Circumambulation

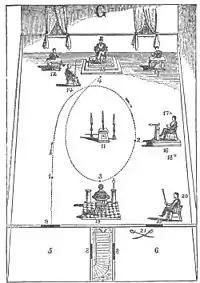
Engraving showing circumambulation in the Entered Apprentice degree of Freemasonry.

Candidates for the three principle degrees of Freemasonry circumambulate the altar in the lodge room. It is done in a clock-wise fashion. The number of times which candidates ambulate around the altar depends on which degree is being presented.